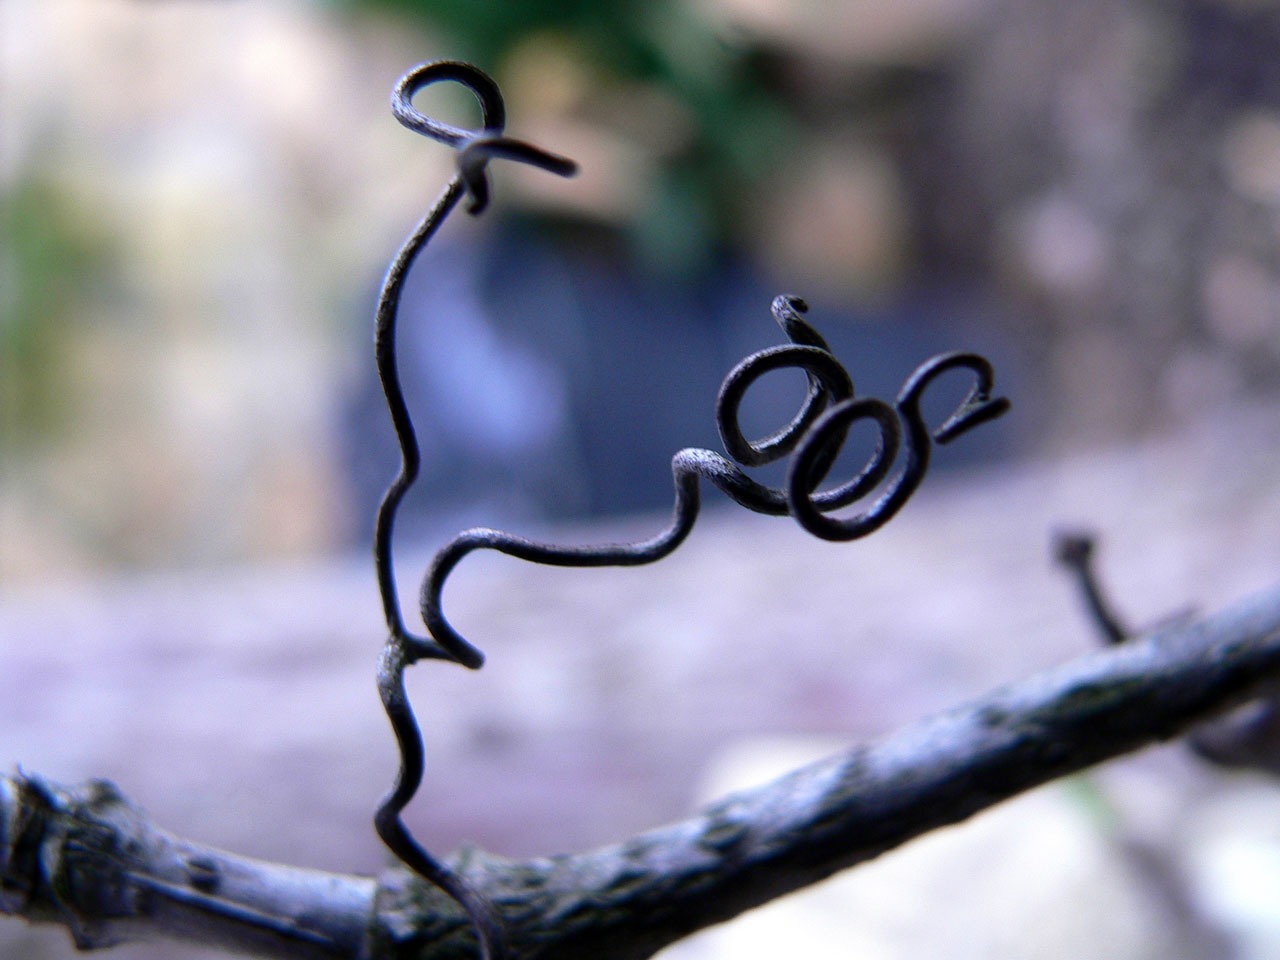
tree, nature, branch, snow, winter, light, plant, vine, photography, stem, leaf, flower, spring, botany, flora, season, twig, close up, creeper, tendril, macro photography, climbing plant, twining, petiole